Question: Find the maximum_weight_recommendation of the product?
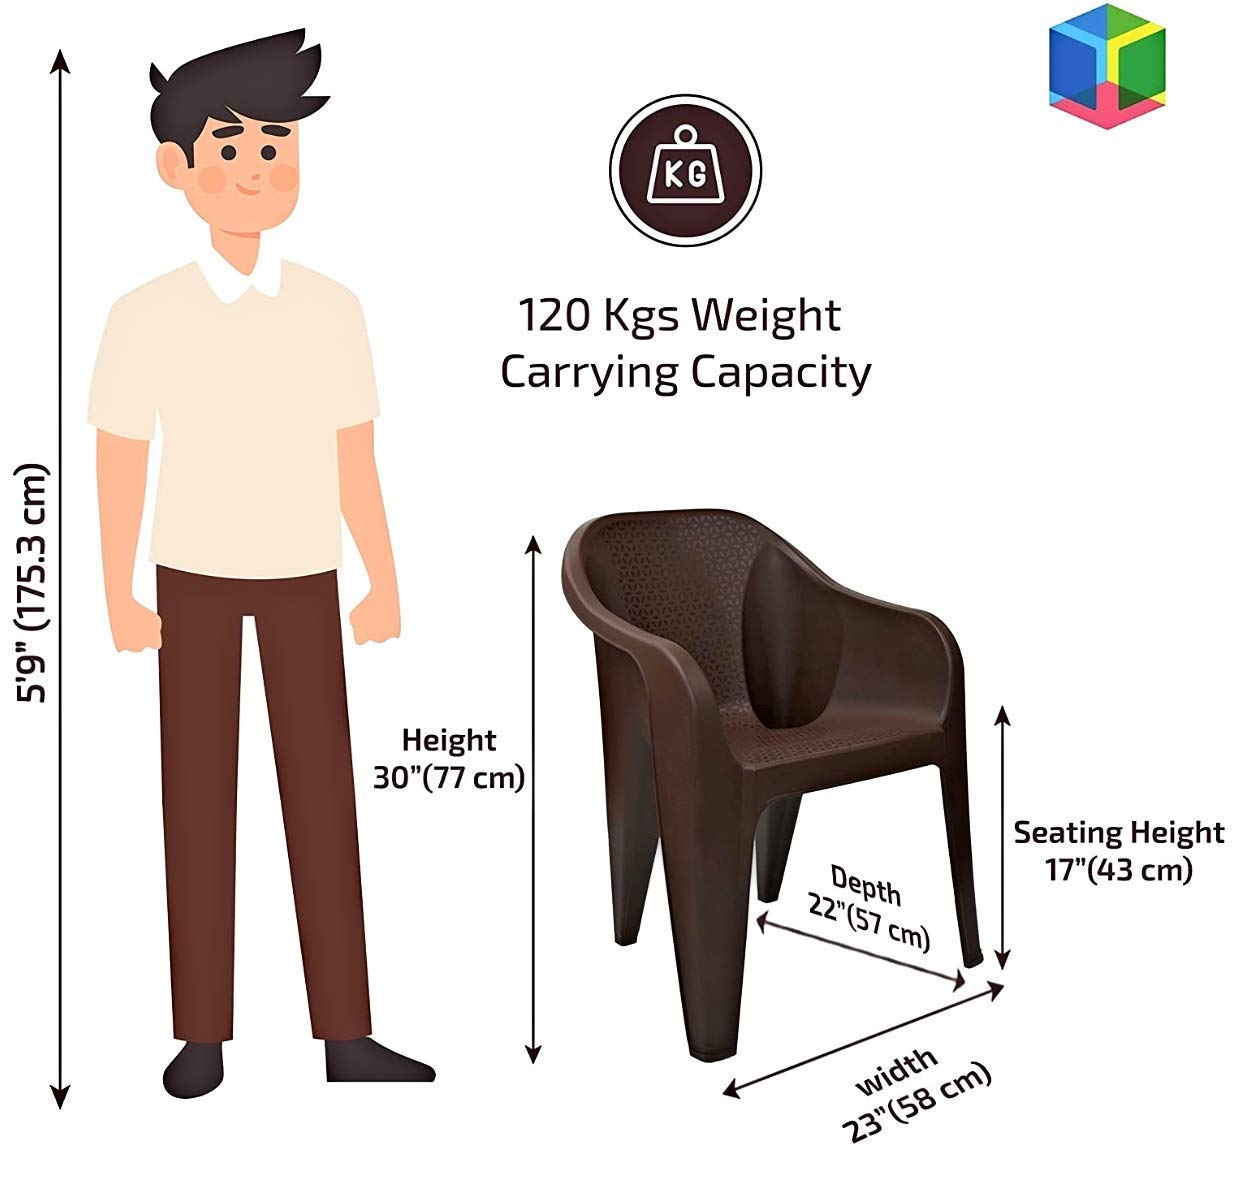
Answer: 120 kilogram